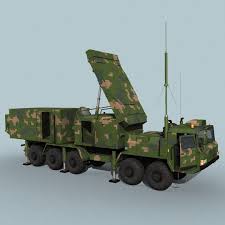
Label: 30N6E